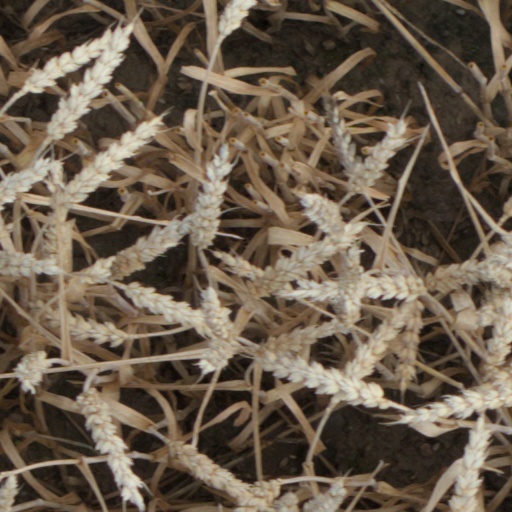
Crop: wheat